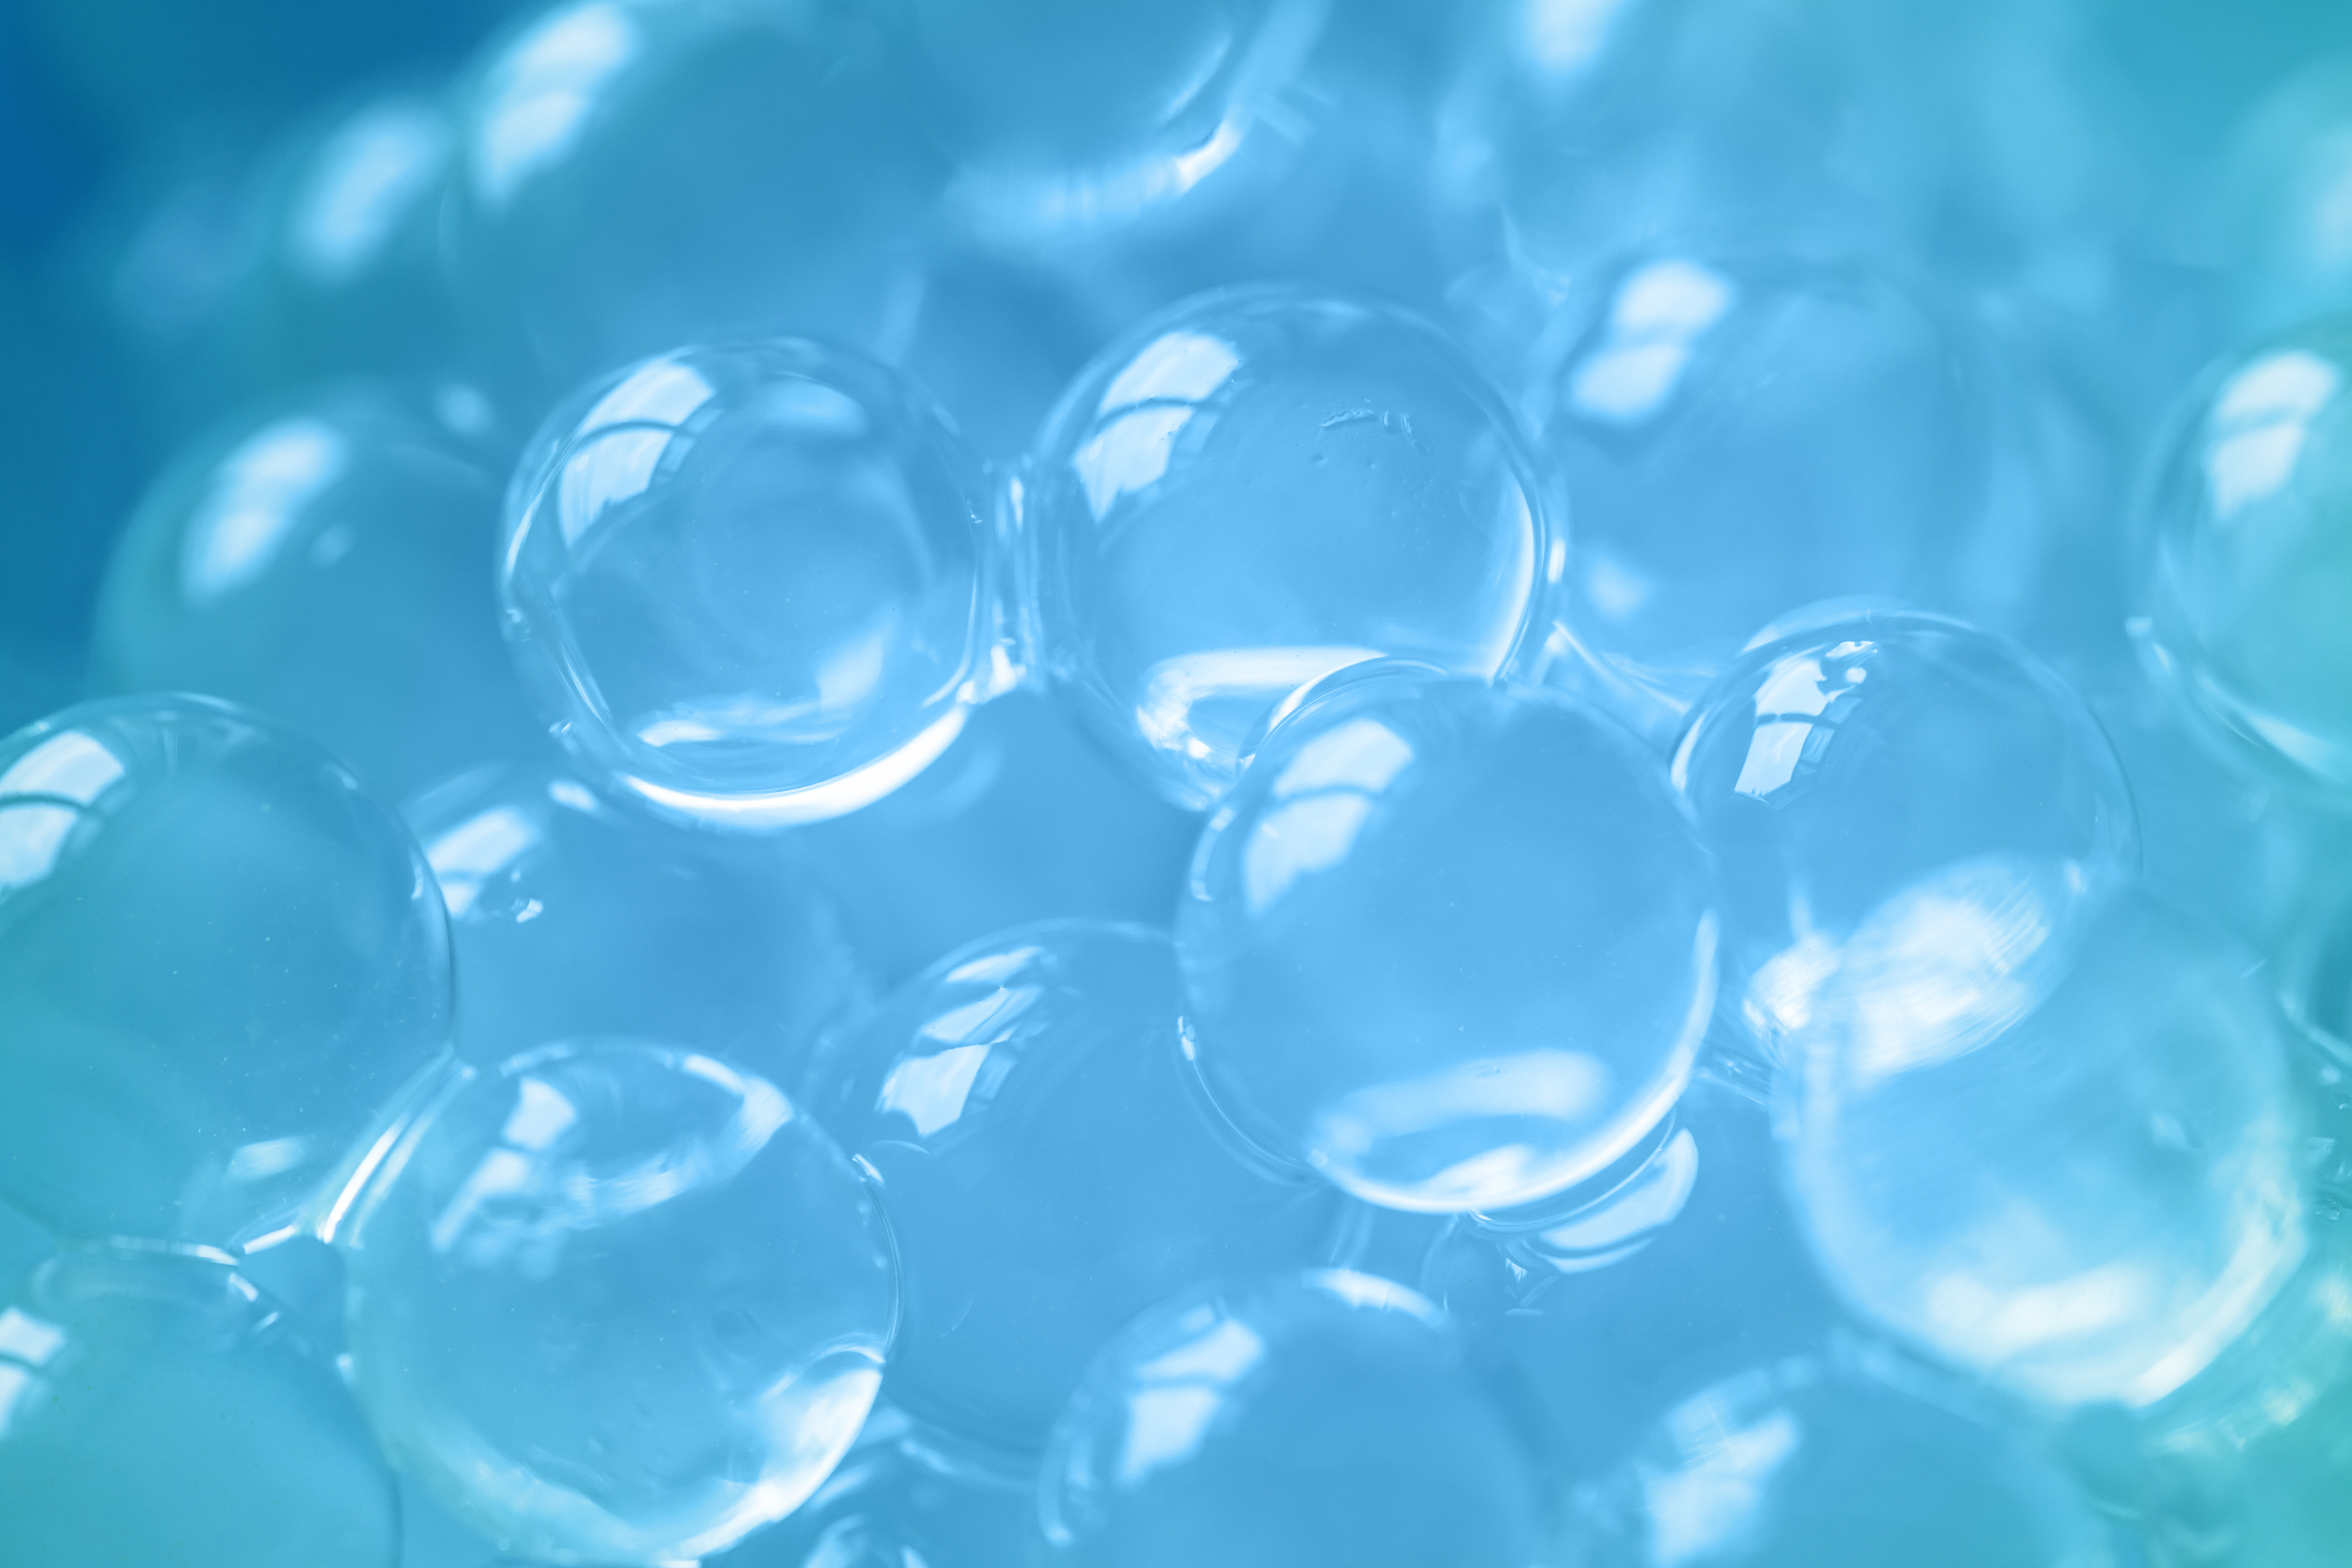
background, ball, balls, bead, beads, blue, bonbon, bubble, bubbles, candy background, candy world, chewy, confectionery, dessert, edible, effect, fruits, gel, goodies, jelly, jelly background, macro, stick, sugar candy, sugary, tapioca, water, wet, drop, turquoise, liquid bubble, macro photography, aqua, azure, sky, close up, dew, moisture, computer wallpaper, transparency and translucency